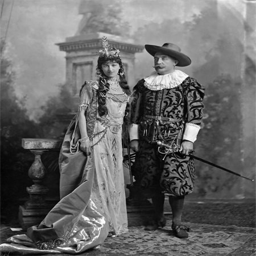
person , asa human language and person